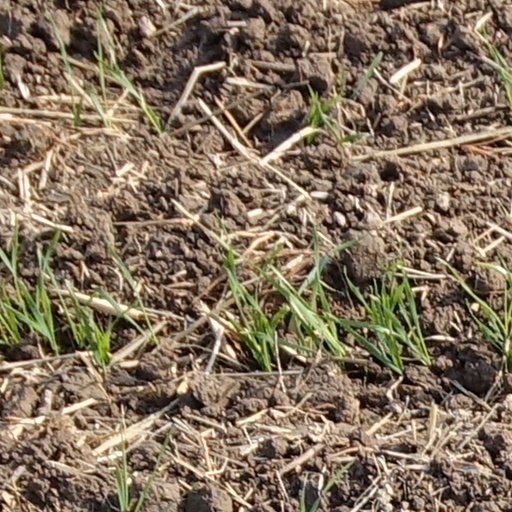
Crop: wheat